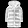
Label: Coat